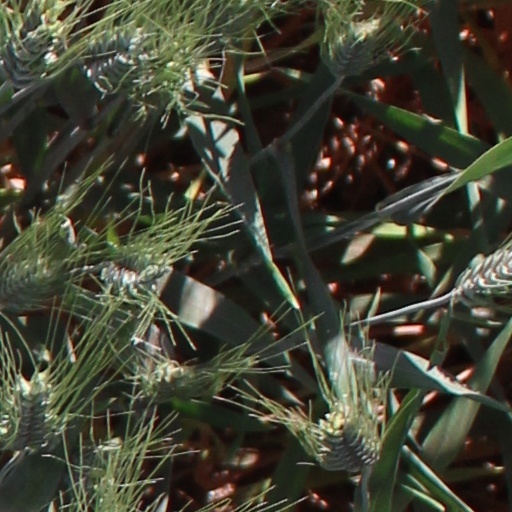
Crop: wheat